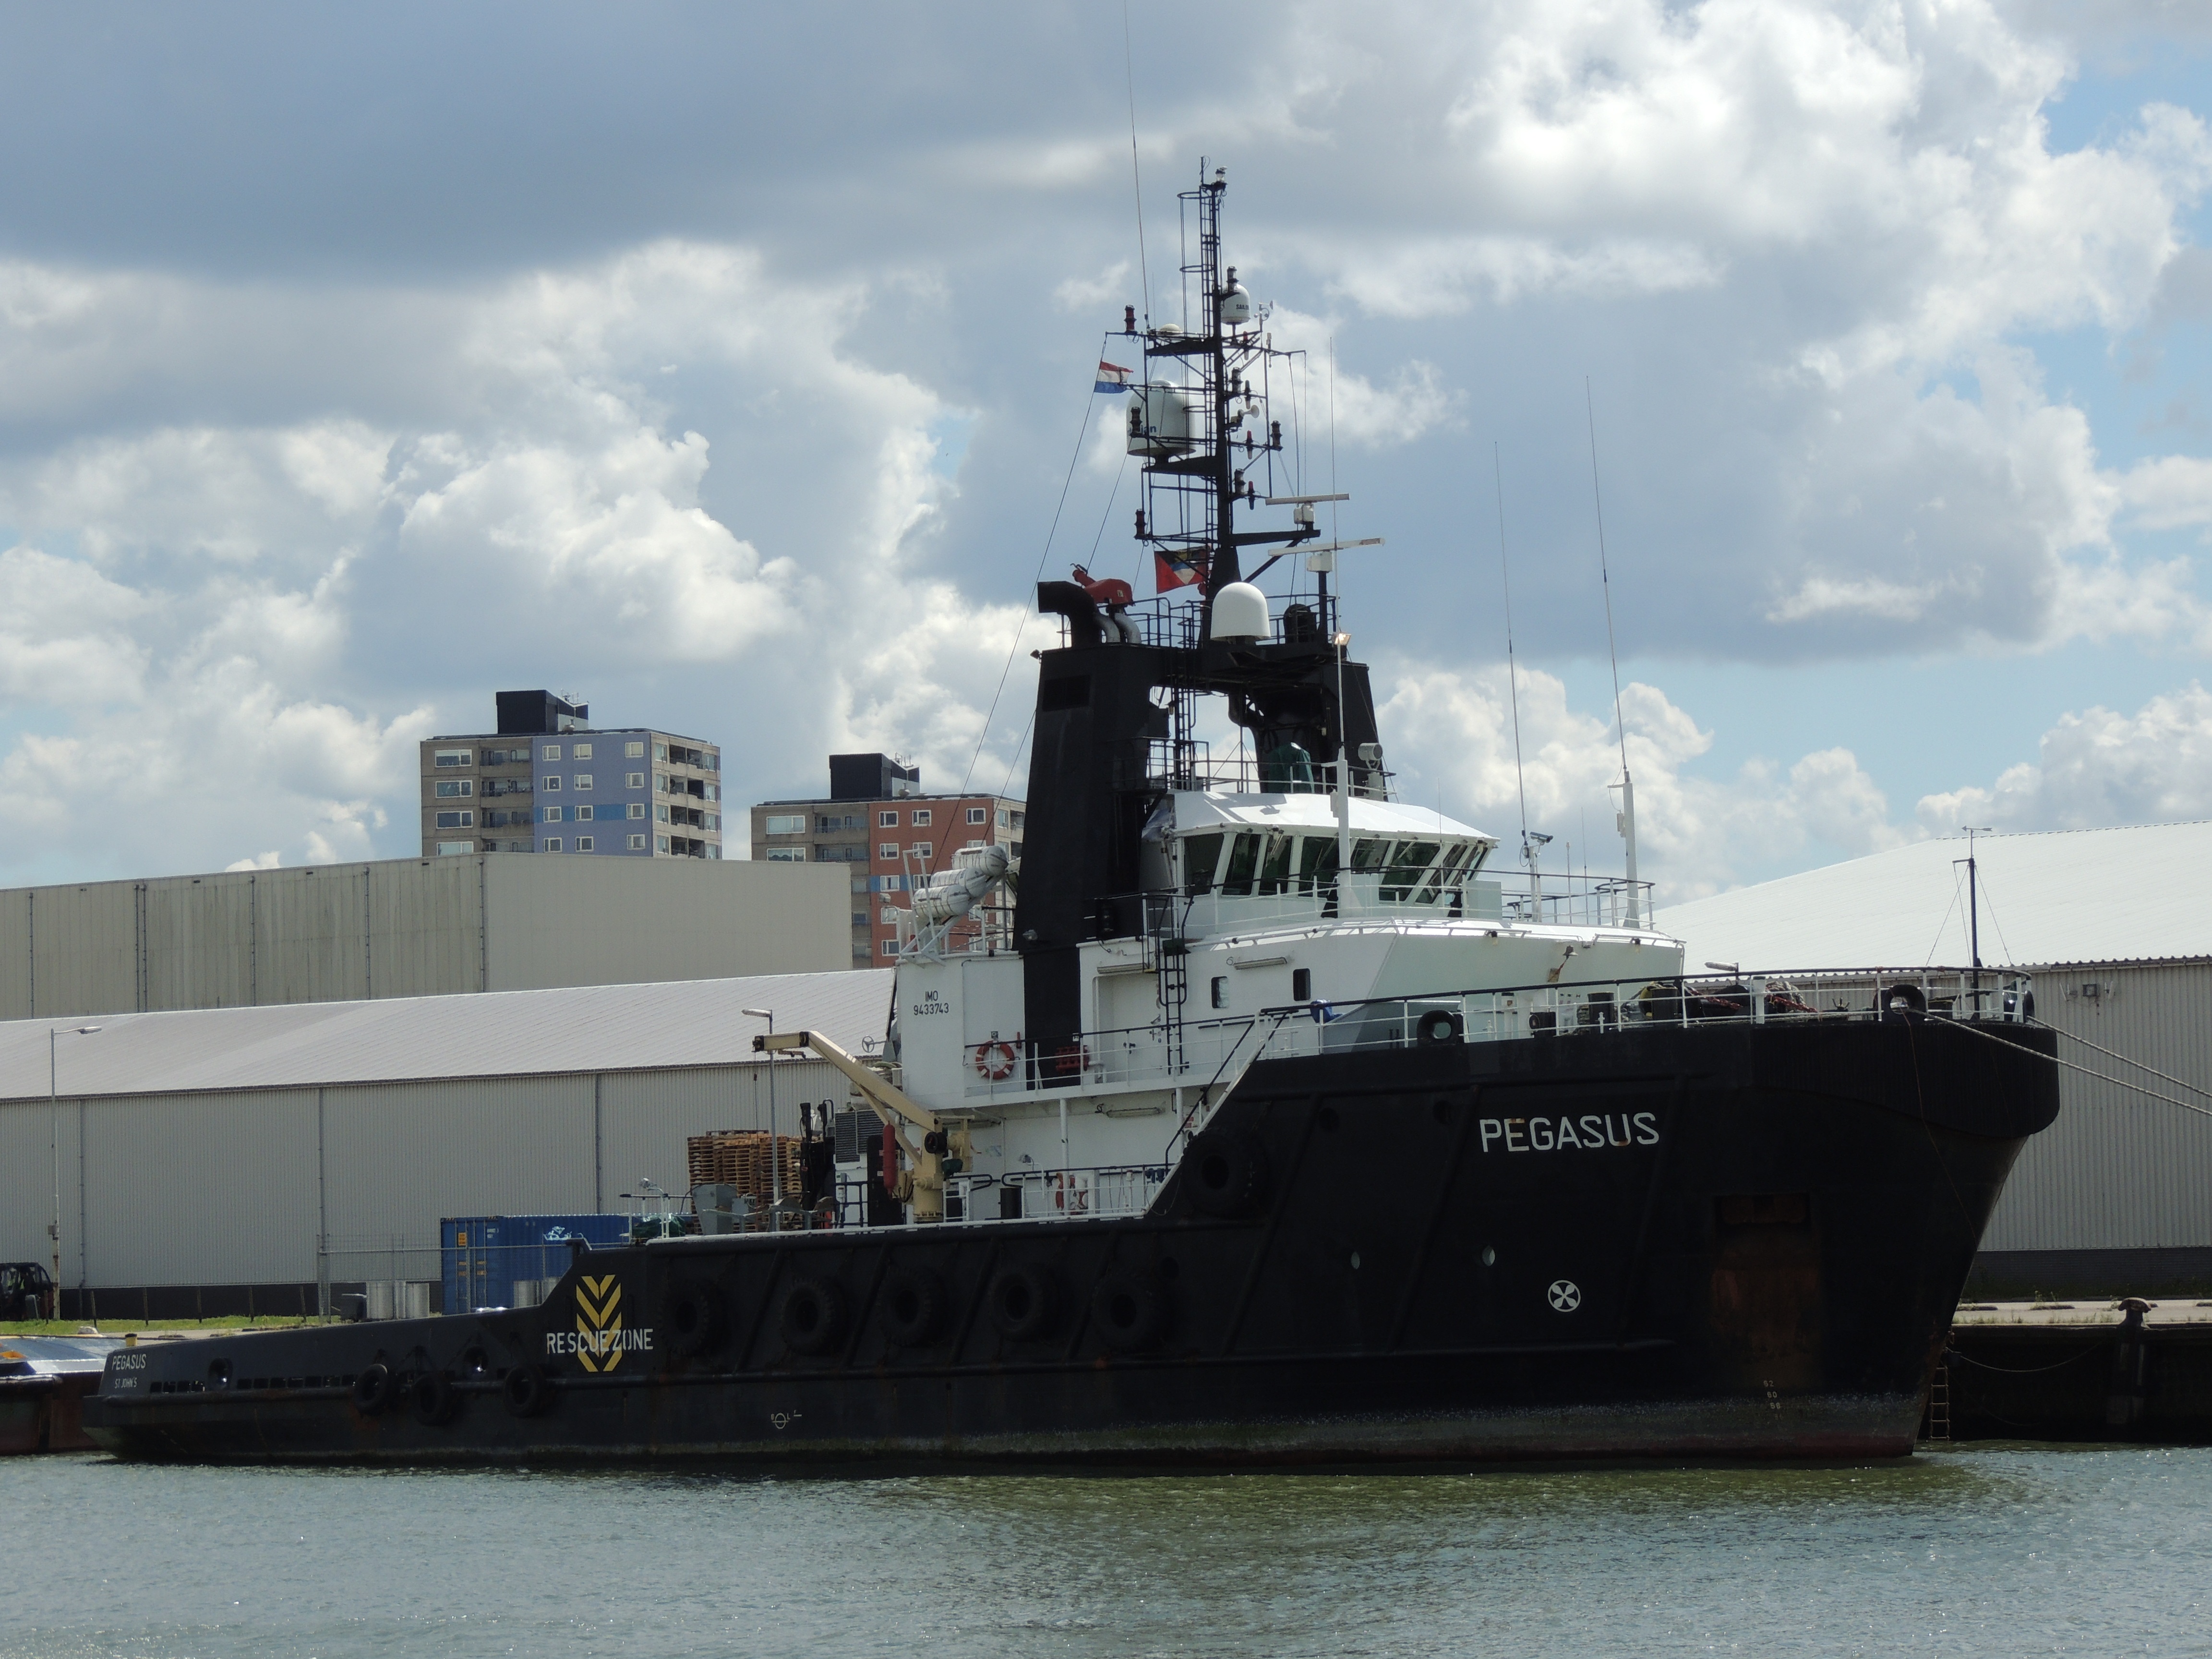
ship, vehicle, rotterdam, navy, tugboat, watercraft, tug, frigate, destroyer, freight transport, lekhaven, guided missile destroyer, amphibious transport dock, dock landing ship